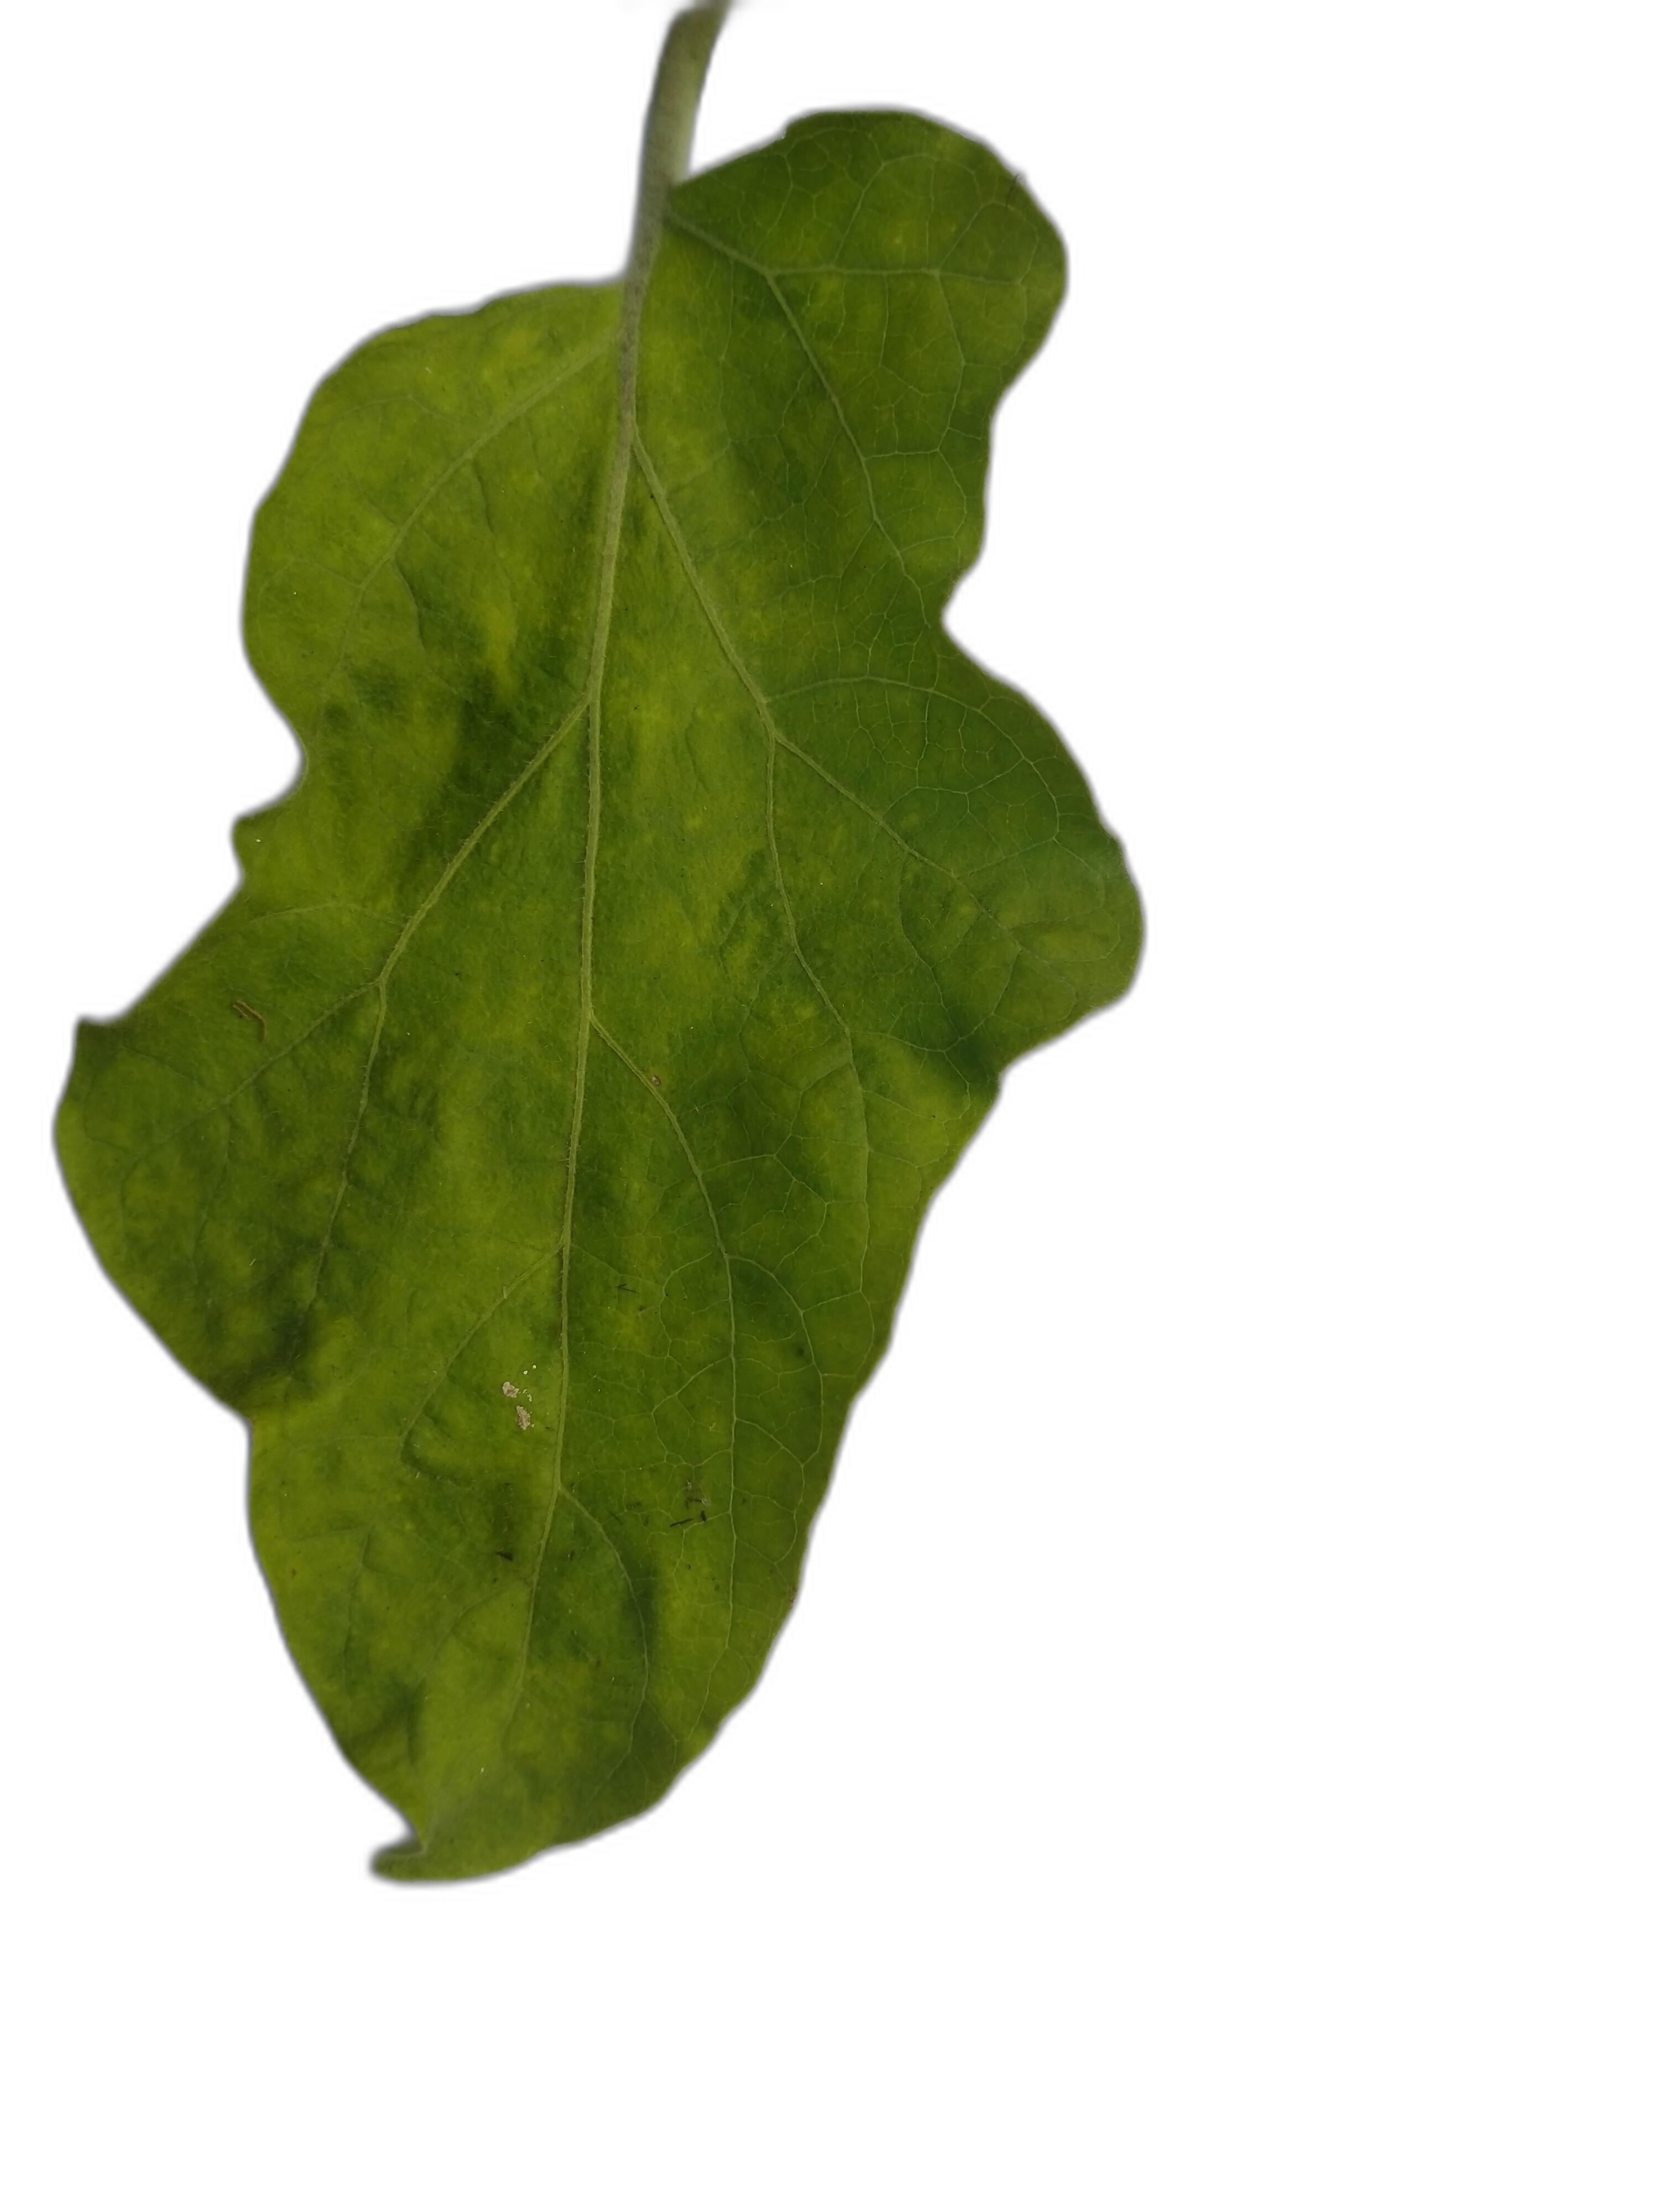
Label: Healthy Leaf